MRI pulse sequence

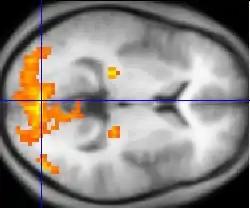
A fMRI scan showing regions of activation in orange, including the primary visual cortex (V1, BA17)

Functional MRI (fMRI) measures signal changes in the brain that are due to changing neural activity. It is used to understand how different parts of the brain respond to external stimuli or passive activity in a resting state, and has applications in behavioral and cognitive research, and in planning neurosurgery of eloquent brain areas. Researchers use statistical methods to construct a 3-D parametric map of the brain indicating the regions of the cortex that demonstrate a significant change in activity in response to the task. Compared to anatomical T1W imaging, the brain is scanned at lower spatial resolution but at a higher temporal resolution (typically once every 2–3 seconds). Increases in neural activity cause changes in the MR signal via "T" changes; this mechanism is referred to as the BOLD (blood-oxygen-level dependent) effect. Increased neural activity causes an increased demand for oxygen, and the vascular system actually overcompensates for this, increasing the amount of oxygenated hemoglobin relative to deoxygenated hemoglobin. Because deoxygenated hemoglobin attenuates the MR signal, the vascular response leads to a signal increase that is related to the neural activity. The precise nature of the relationship between neural activity and the BOLD signal is a subject of current research. The BOLD effect also allows for the generation of high resolution 3D maps of the venous vasculature within neural tissue.